Apocalypse (Dürer)

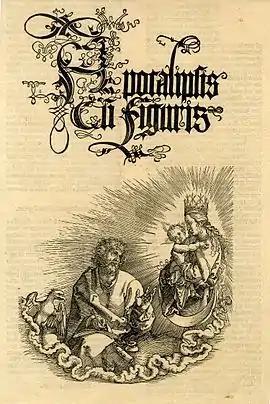
Title page of the second Latin edition of the Apocalypse series (1511)

The Apocalypse, properly Apocalypse with Pictures (German: "Die heimliche Offenbaru[n]g ioh[an]nis"), is a 1498 printed book by Albrecht Dürer containing fifteen woodcuts accompanied by text. The book depicts scenes from the Book of Revelation, and rapidly brought Dürer fame across Europe. These woodcuts likely drew on theological advice, particularly from Johannes Pirckheimer, the father of Dürer's friend Willibald Pirckheimer.